French language

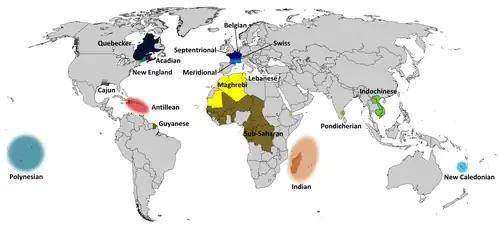
Varieties of the French language in the world

According to the OIF, approximately 321 million people worldwide are "able to speak the language" as of 2022, without specifying the criteria for this estimation or whom it encompasses. A leading world language, French is taught in universities around the world, and is one of the world's most influential languages because of its wide use in the worlds of journalism, jurisprudence, education, and diplomacy.